Joseph C. Burger

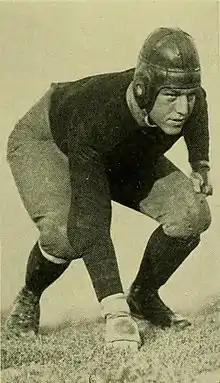
Burger while playing for University of Maryland football team

Burger was born on May 11, 1902, in Washington, D.C. and later attended the local McKinley Technology High School. Upon graduation, he enrolled the University of Maryland, where he was on several sport teams. Burger played for the football team as a tackle, and on the basketball and lacrosse teams. Burger earned varsity letters in football in 1921, 1922, 1923, and 1924, in lacrosse in 1924 and 1925, and basketball in 1924–25. During his college years, Burger also held a United States Army Reserve commission.